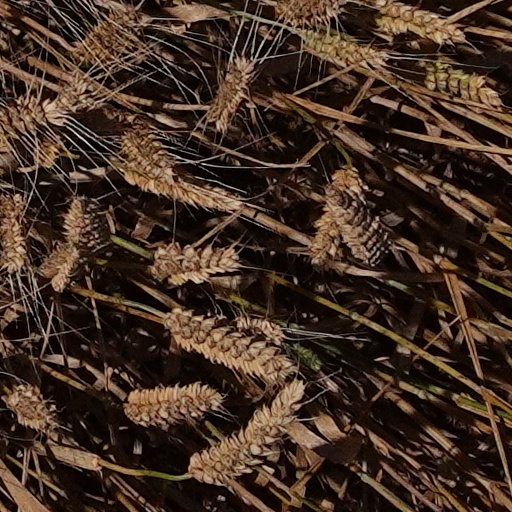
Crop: wheat